Sergei Rachmaninoff

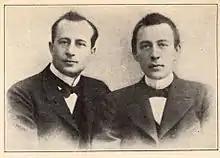
Alexander Siloti and Rachmaninoff

In 1885, Rachmaninoff suffered a further loss when his sister Yelena died at age 18 of pernicious anaemia. She was an important musical influence on Rachmaninoff and had introduced him to the works of Pyotr Ilyich Tchaikovsky. As a respite, his grandmother took him to a farm retreat by the Volkhov River. At the Conservatory, however, he had adopted a relaxed attitude, played truant, failed his general education classes and purposely altered his report cards. Rachmaninoff performed at events held at the Moscow Conservatory during this time, including those attended by the Grand Duke Konstantin and other notable figures. However, upon his failing his spring exams, Ornatskaya notified his mother that his admission to further education might be revoked. His mother then consulted with Alexander Siloti, her nephew and an accomplished pianist and student of Franz Liszt. He recommended transferring Rachmaninoff to the Moscow Conservatory to receive lessons from his former piano teacher, the more strict Nikolai Zverev, which lasted until 1888.